North East Zone Cultural Centre

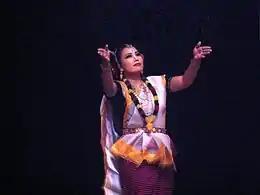
A Manipuri performer strikes an evocative pose.

North East Zone Culture Centre in Chümoukedima in Nagaland state is one of many regional cultural centres established by the Indian Government to preserve and promote traditional cultural heritage of India. The North East Cultural Zone is one of seven Cultural Zones of India defined and provided with administrative infrastructure by the Government of India.